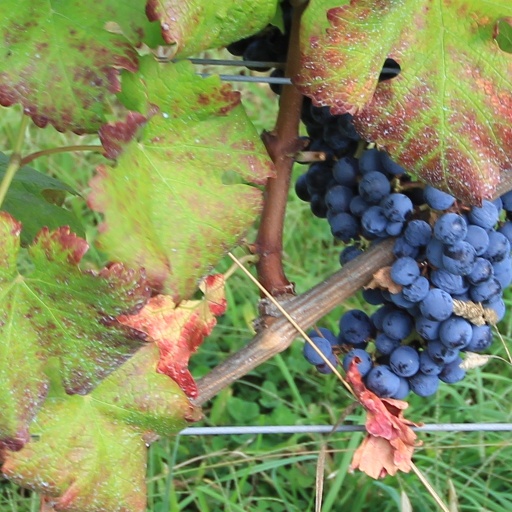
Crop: grape